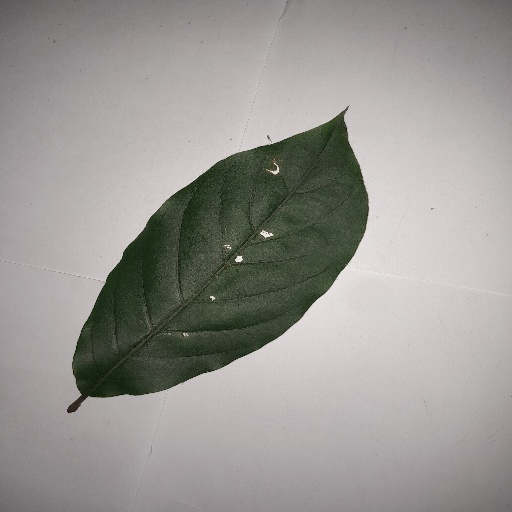
Species: HariTaki
Leaf condition: Shot Hole